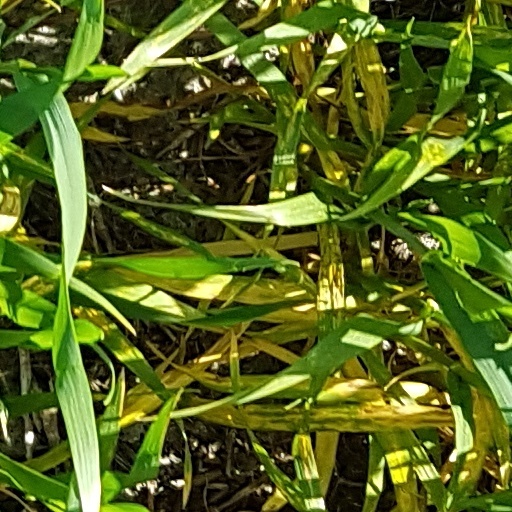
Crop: wheat